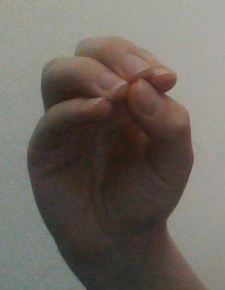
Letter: ha